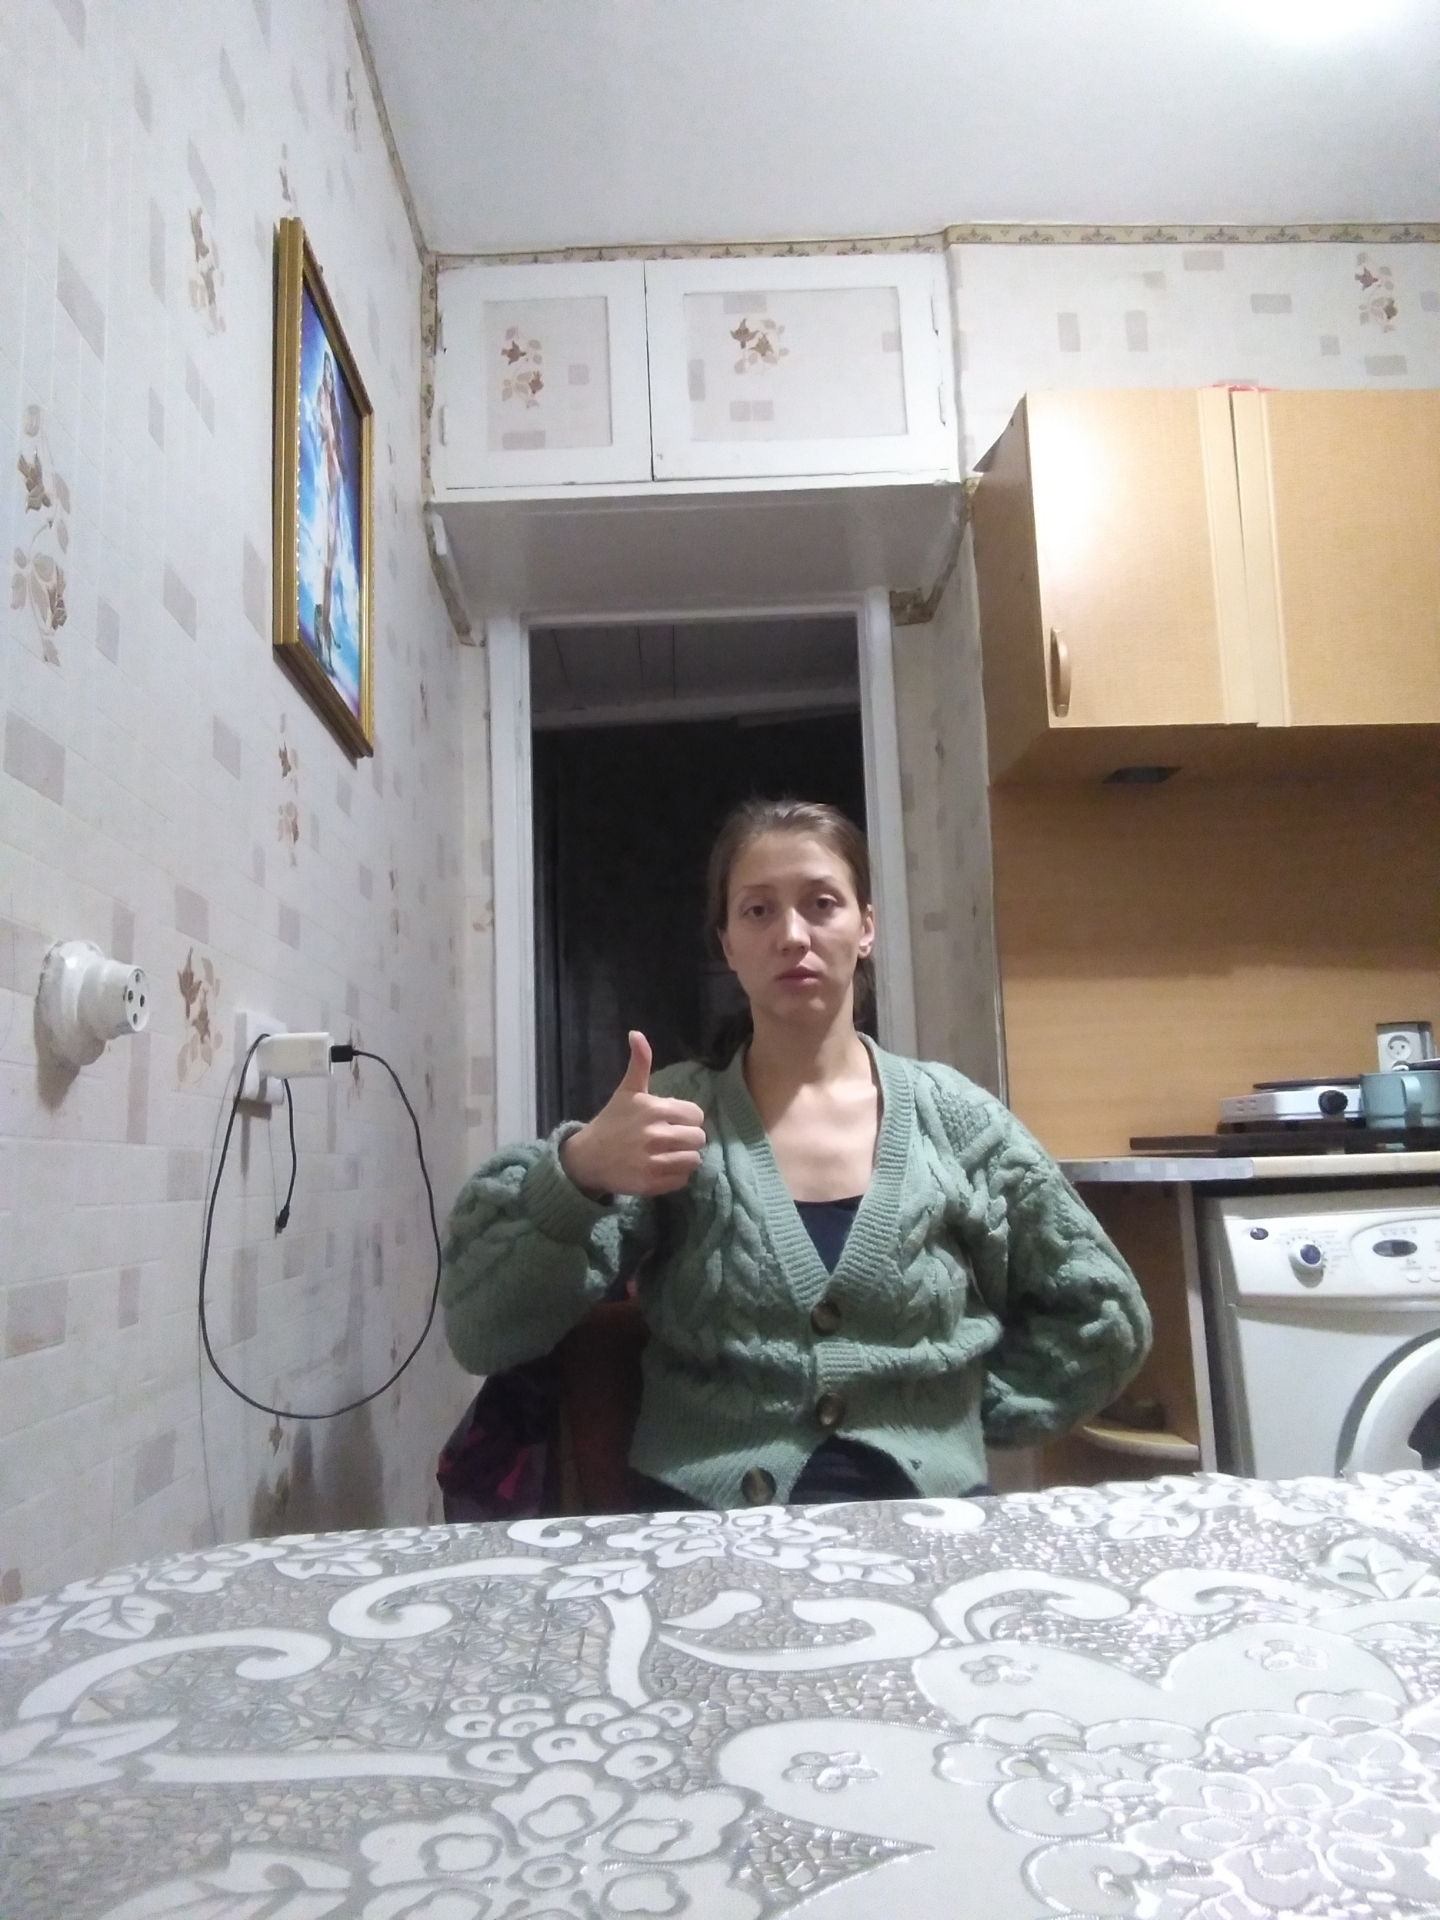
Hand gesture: like